Wild Horse Stampede

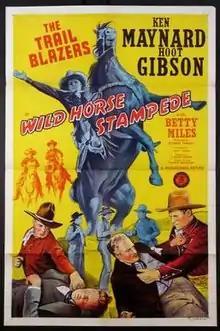
Film poster

Wild Horse Stampede is a 1943 American Western film directed by Alan James and starring Ken Maynard and Hoot Gibson, who play marshals with their own names in the manner of Gene Autry and Roy Rogers. It was the first of eight Monogram Pictures "The Trail Blazers" film series, replacing the studio's Range Busters series.